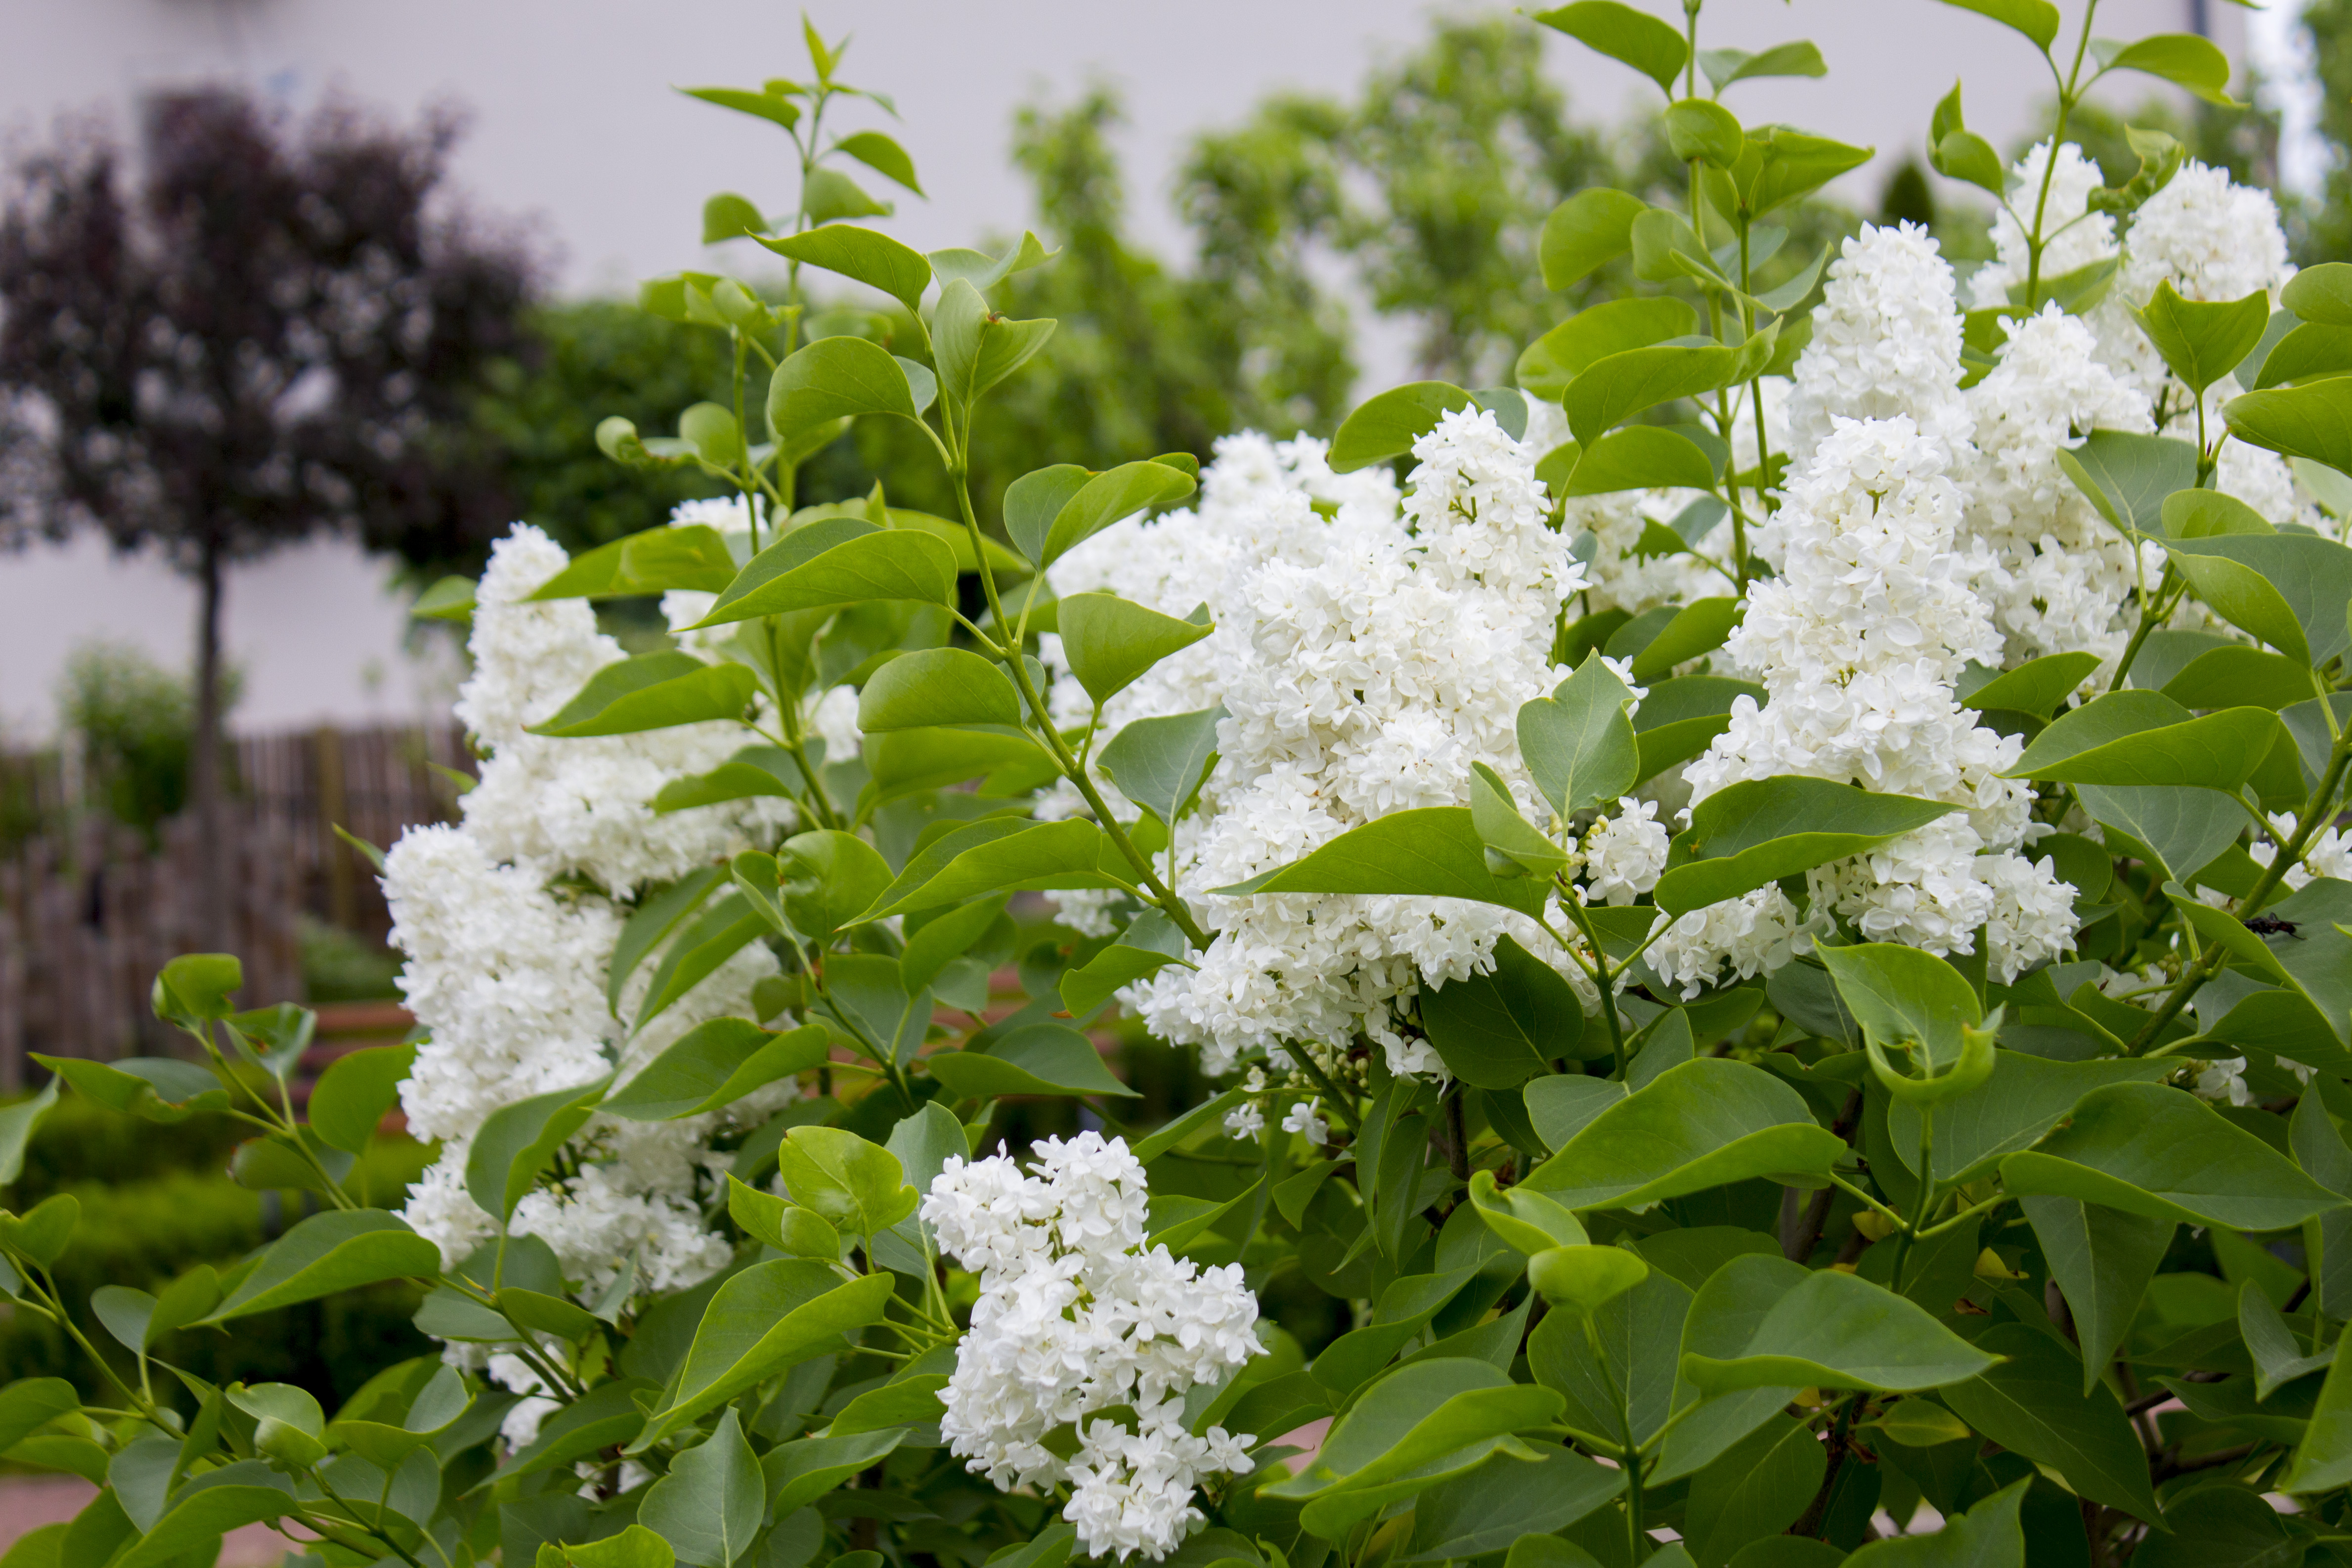
flowering, syringa, lilac, flower, plant, tree, shrub, flowering plant, groundcover, subshrub, annual plant, garden, blossom, herb, petal, rose family, hydrangeaceae, sky, grass, moschatel family, Dogwood family, viburnum, cornales, buddleia, hydrangea, spirea, california lilac